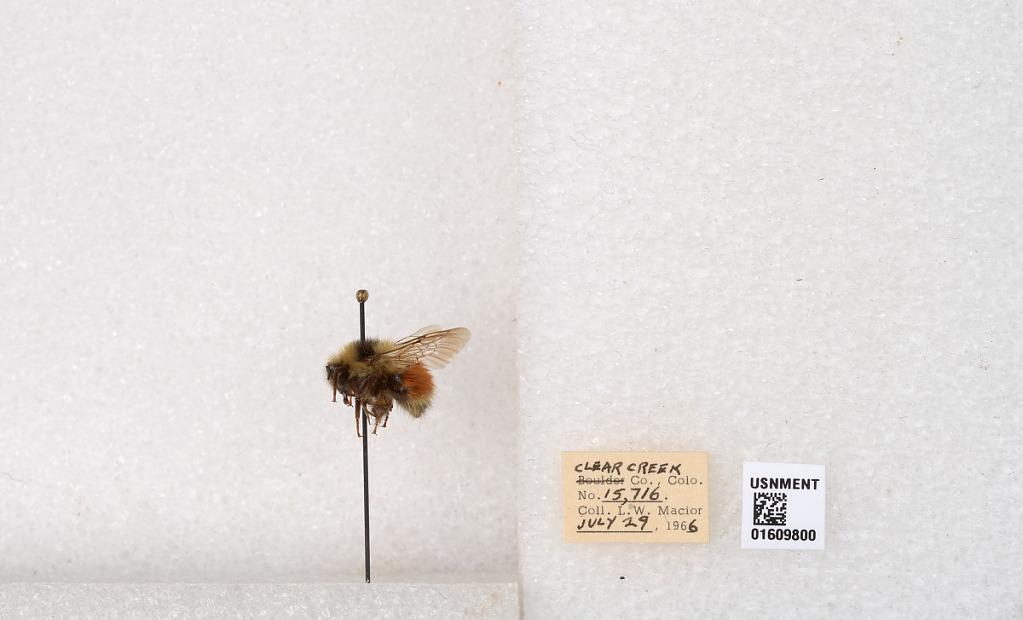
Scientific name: Bombus (Pyrobombus) sylvicola Kirby
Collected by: L. Macior
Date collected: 1966-7-29
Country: United States
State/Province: Colorado
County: Clear Creek
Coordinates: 39.6856, -105.645